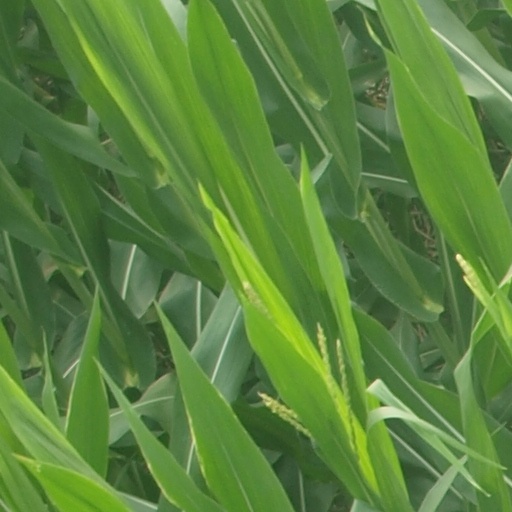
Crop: maize; corn